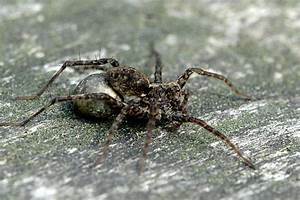
Label: spider